Artificial life

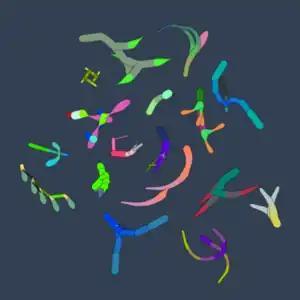
A selection of simulated "swimbots"

Artificial life (ALife or A-Life) is a field of study wherein researchers examine systems related to natural life, its processes, and its evolution, through the use of simulations with computer models, robotics, and biochemistry. The discipline was named by Christopher Langton, an American computer scientist, in 1986. In 1987, Langton organized the first conference on the field, in Los Alamos, New Mexico. There are three main kinds of alife, named for their approaches: "soft", from software; "hard", from hardware; and "wet", from biochemistry. Artificial life researchers study traditional biology by trying to recreate aspects of biological phenomena.